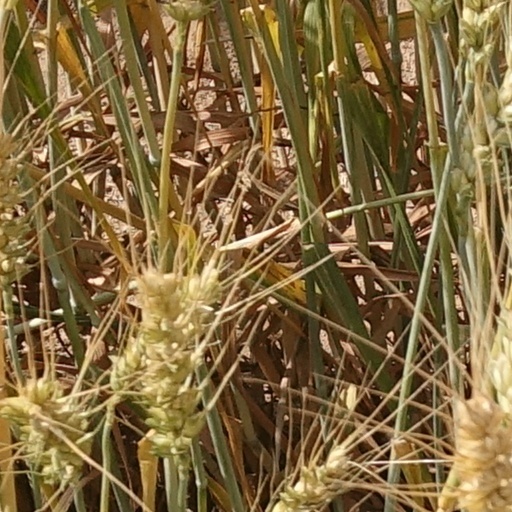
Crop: wheat